List of durian diseases and pests

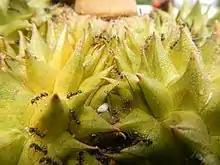
Black garden ants ("Lasius niger") eating a durian at a market in Pulilan, Bulacan. Note also the fuzzy white scale insect in the center.

Durians are an agricultural product affected by many plant pathogens and pests. Most of the information here concerns "Durio zibethinus", the major commercial species, but a dozen species in the genus "Durio" are edible durians, and several of those are also grown commercially and these diseases can concern them as well.